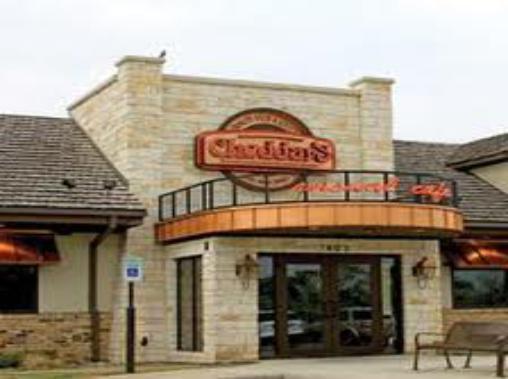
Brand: Cheader's
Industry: Food